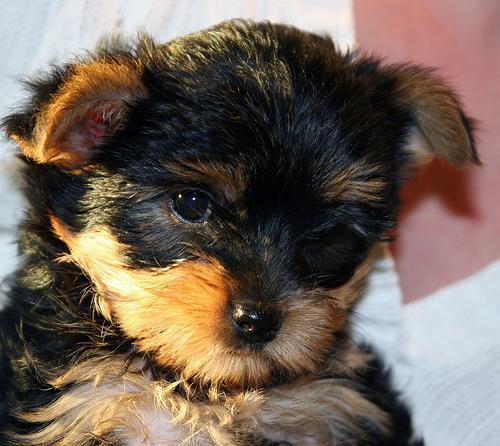
Yorkshire_terrier